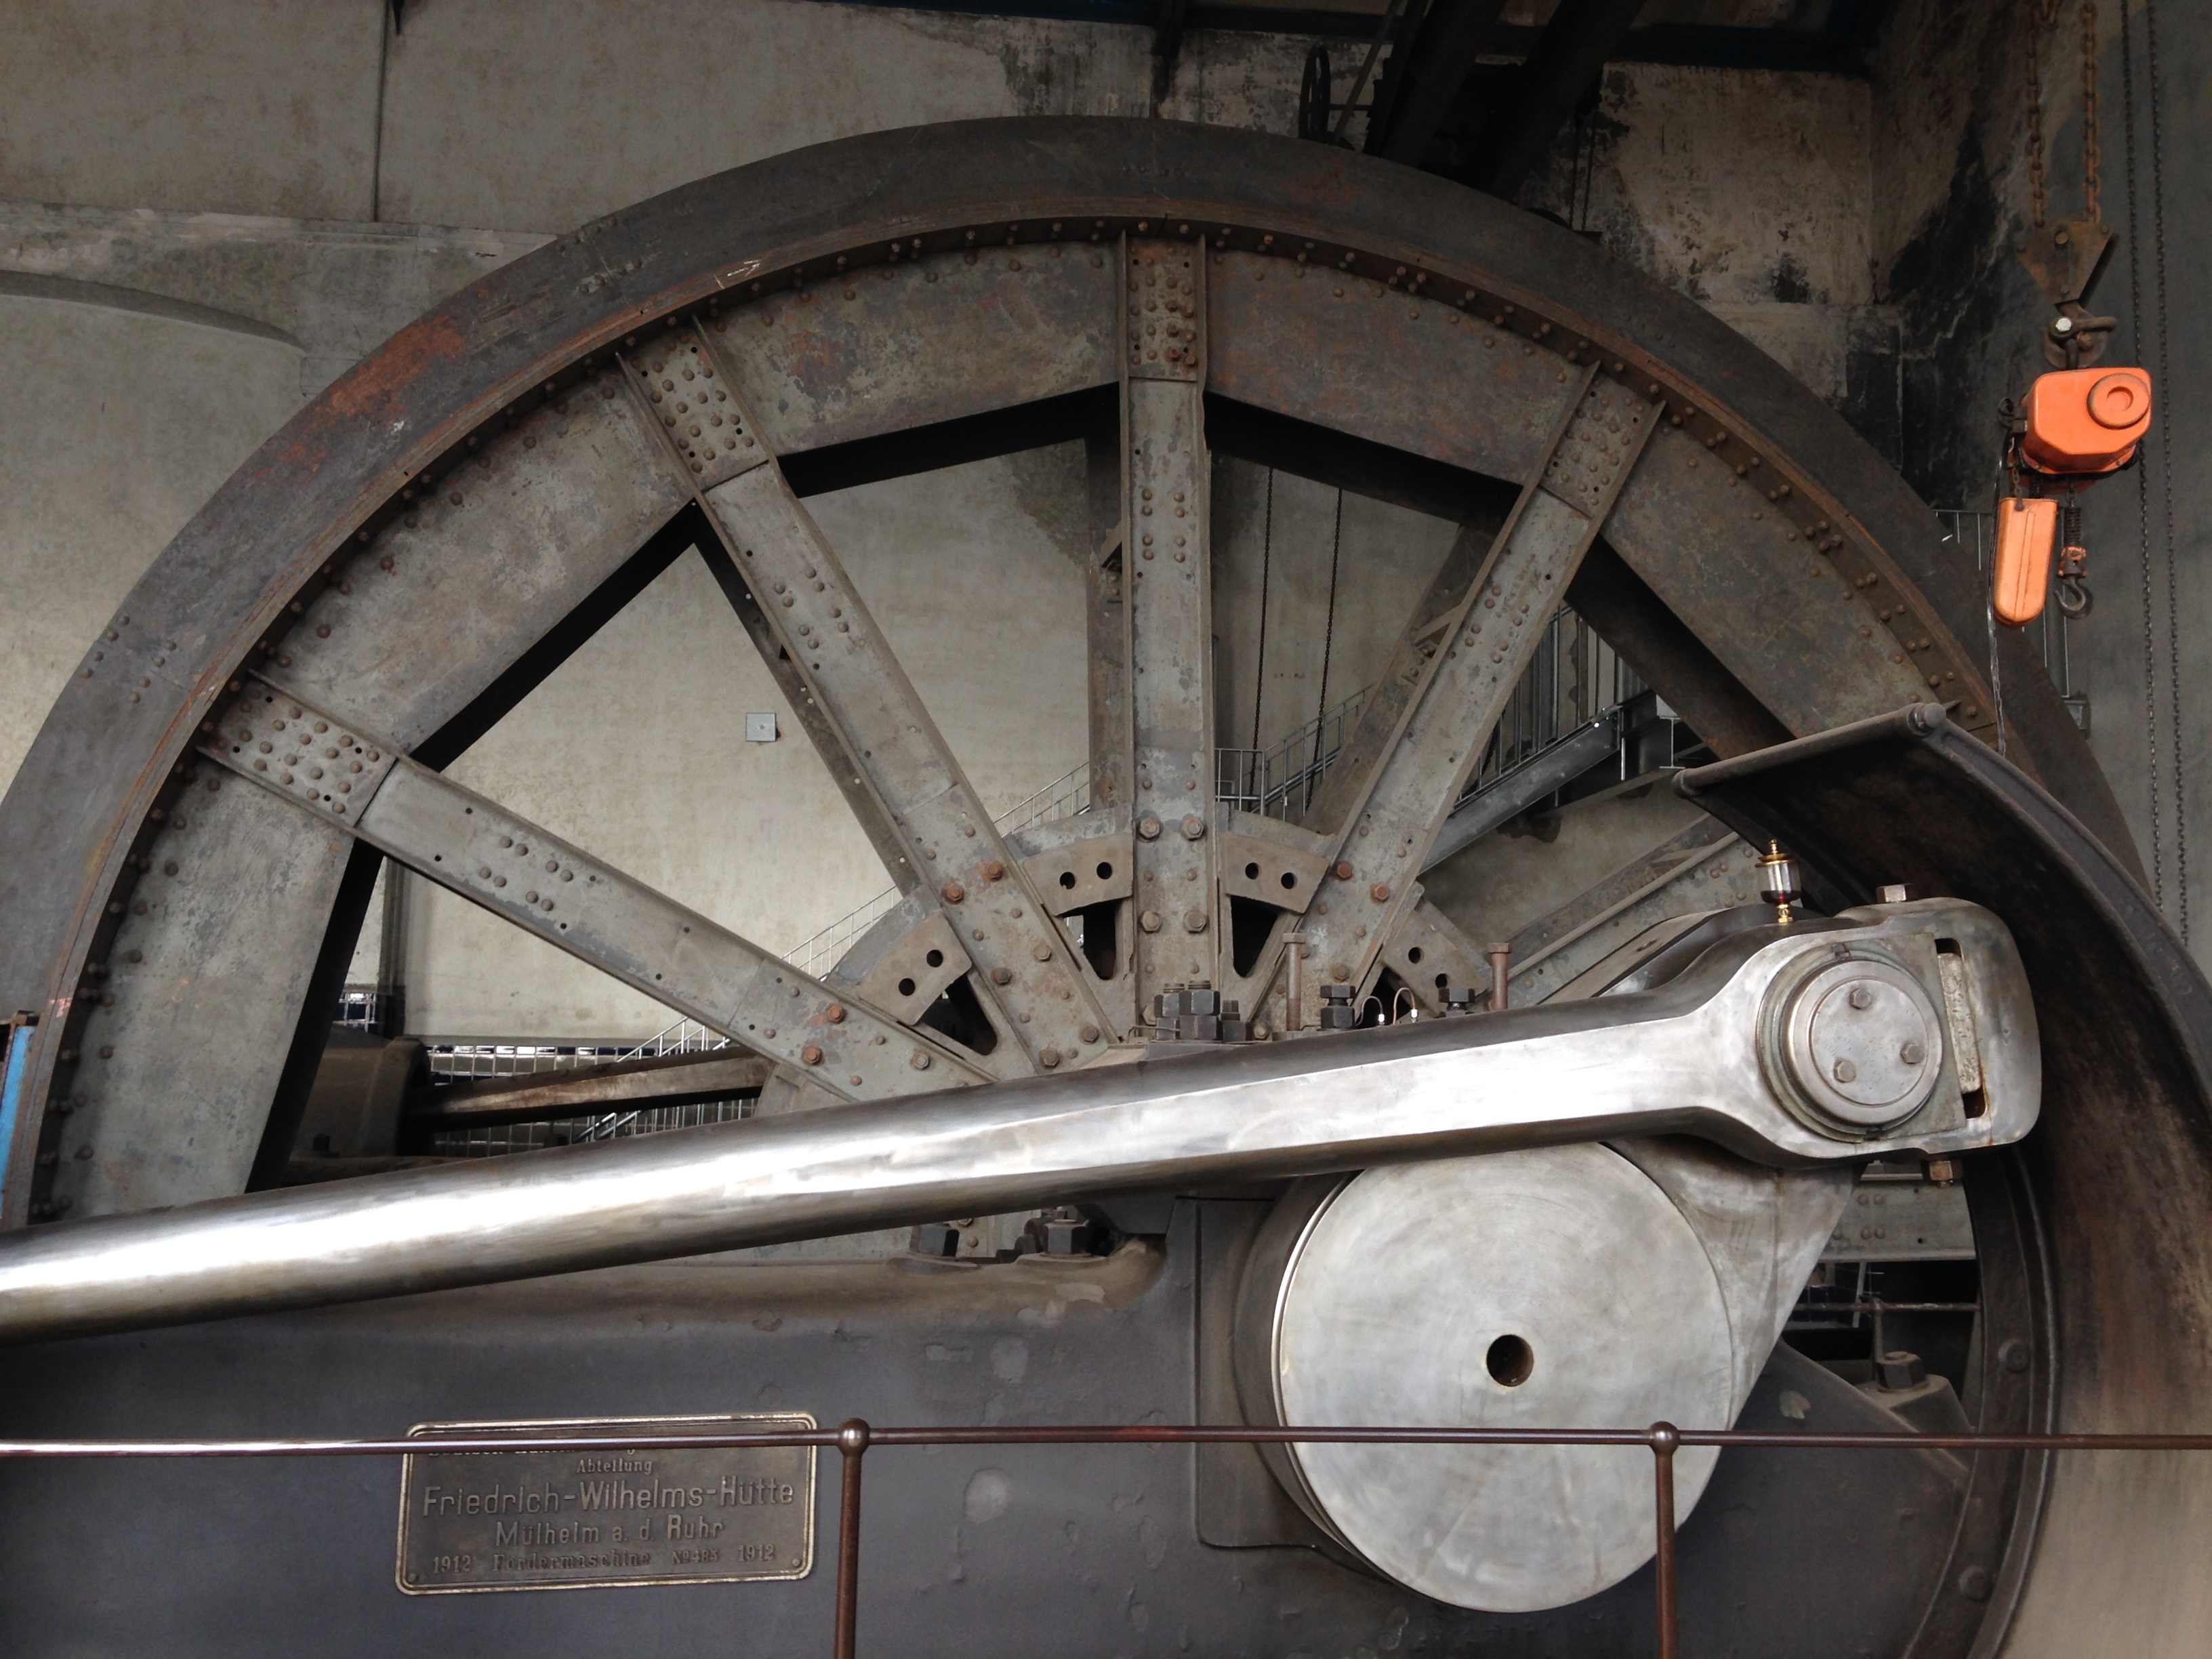
wheel, vehicle, spoke, machine, industry, tire, rim, steam engine, bill, mine, carrier, carbon, mining, conveyor system, piston, auto part, automotive exterior, automotive tire, connecting rod